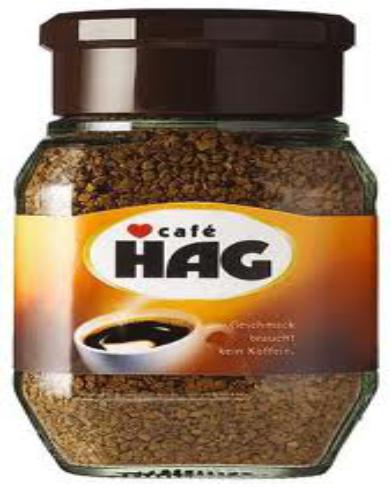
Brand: Cafe HAG
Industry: Food